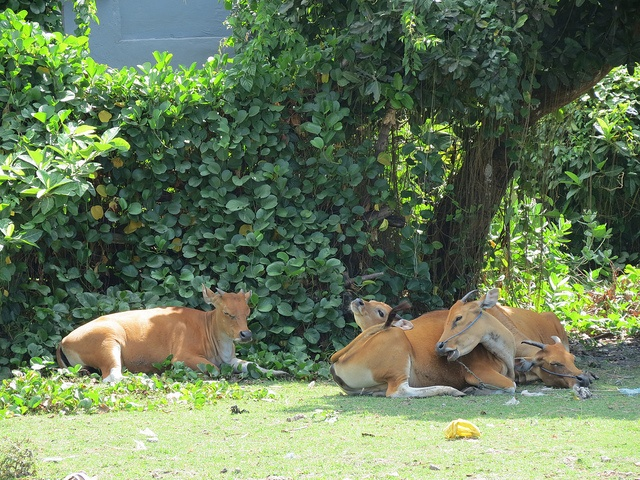
A group of animals laying on top of lush green grass.
Some very cute animals laying in the grass.
Four deer are lying in a shady place.
Brown animals, including cows, lay in the green ivy near a tree.
A few deer laying down in the grass near a bunch of trees